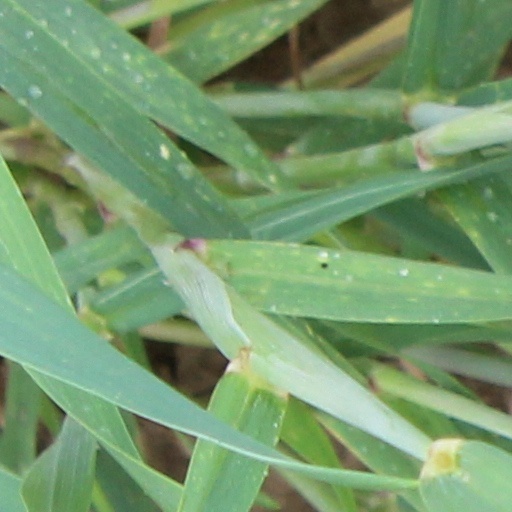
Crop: wheat